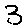
Label: 3